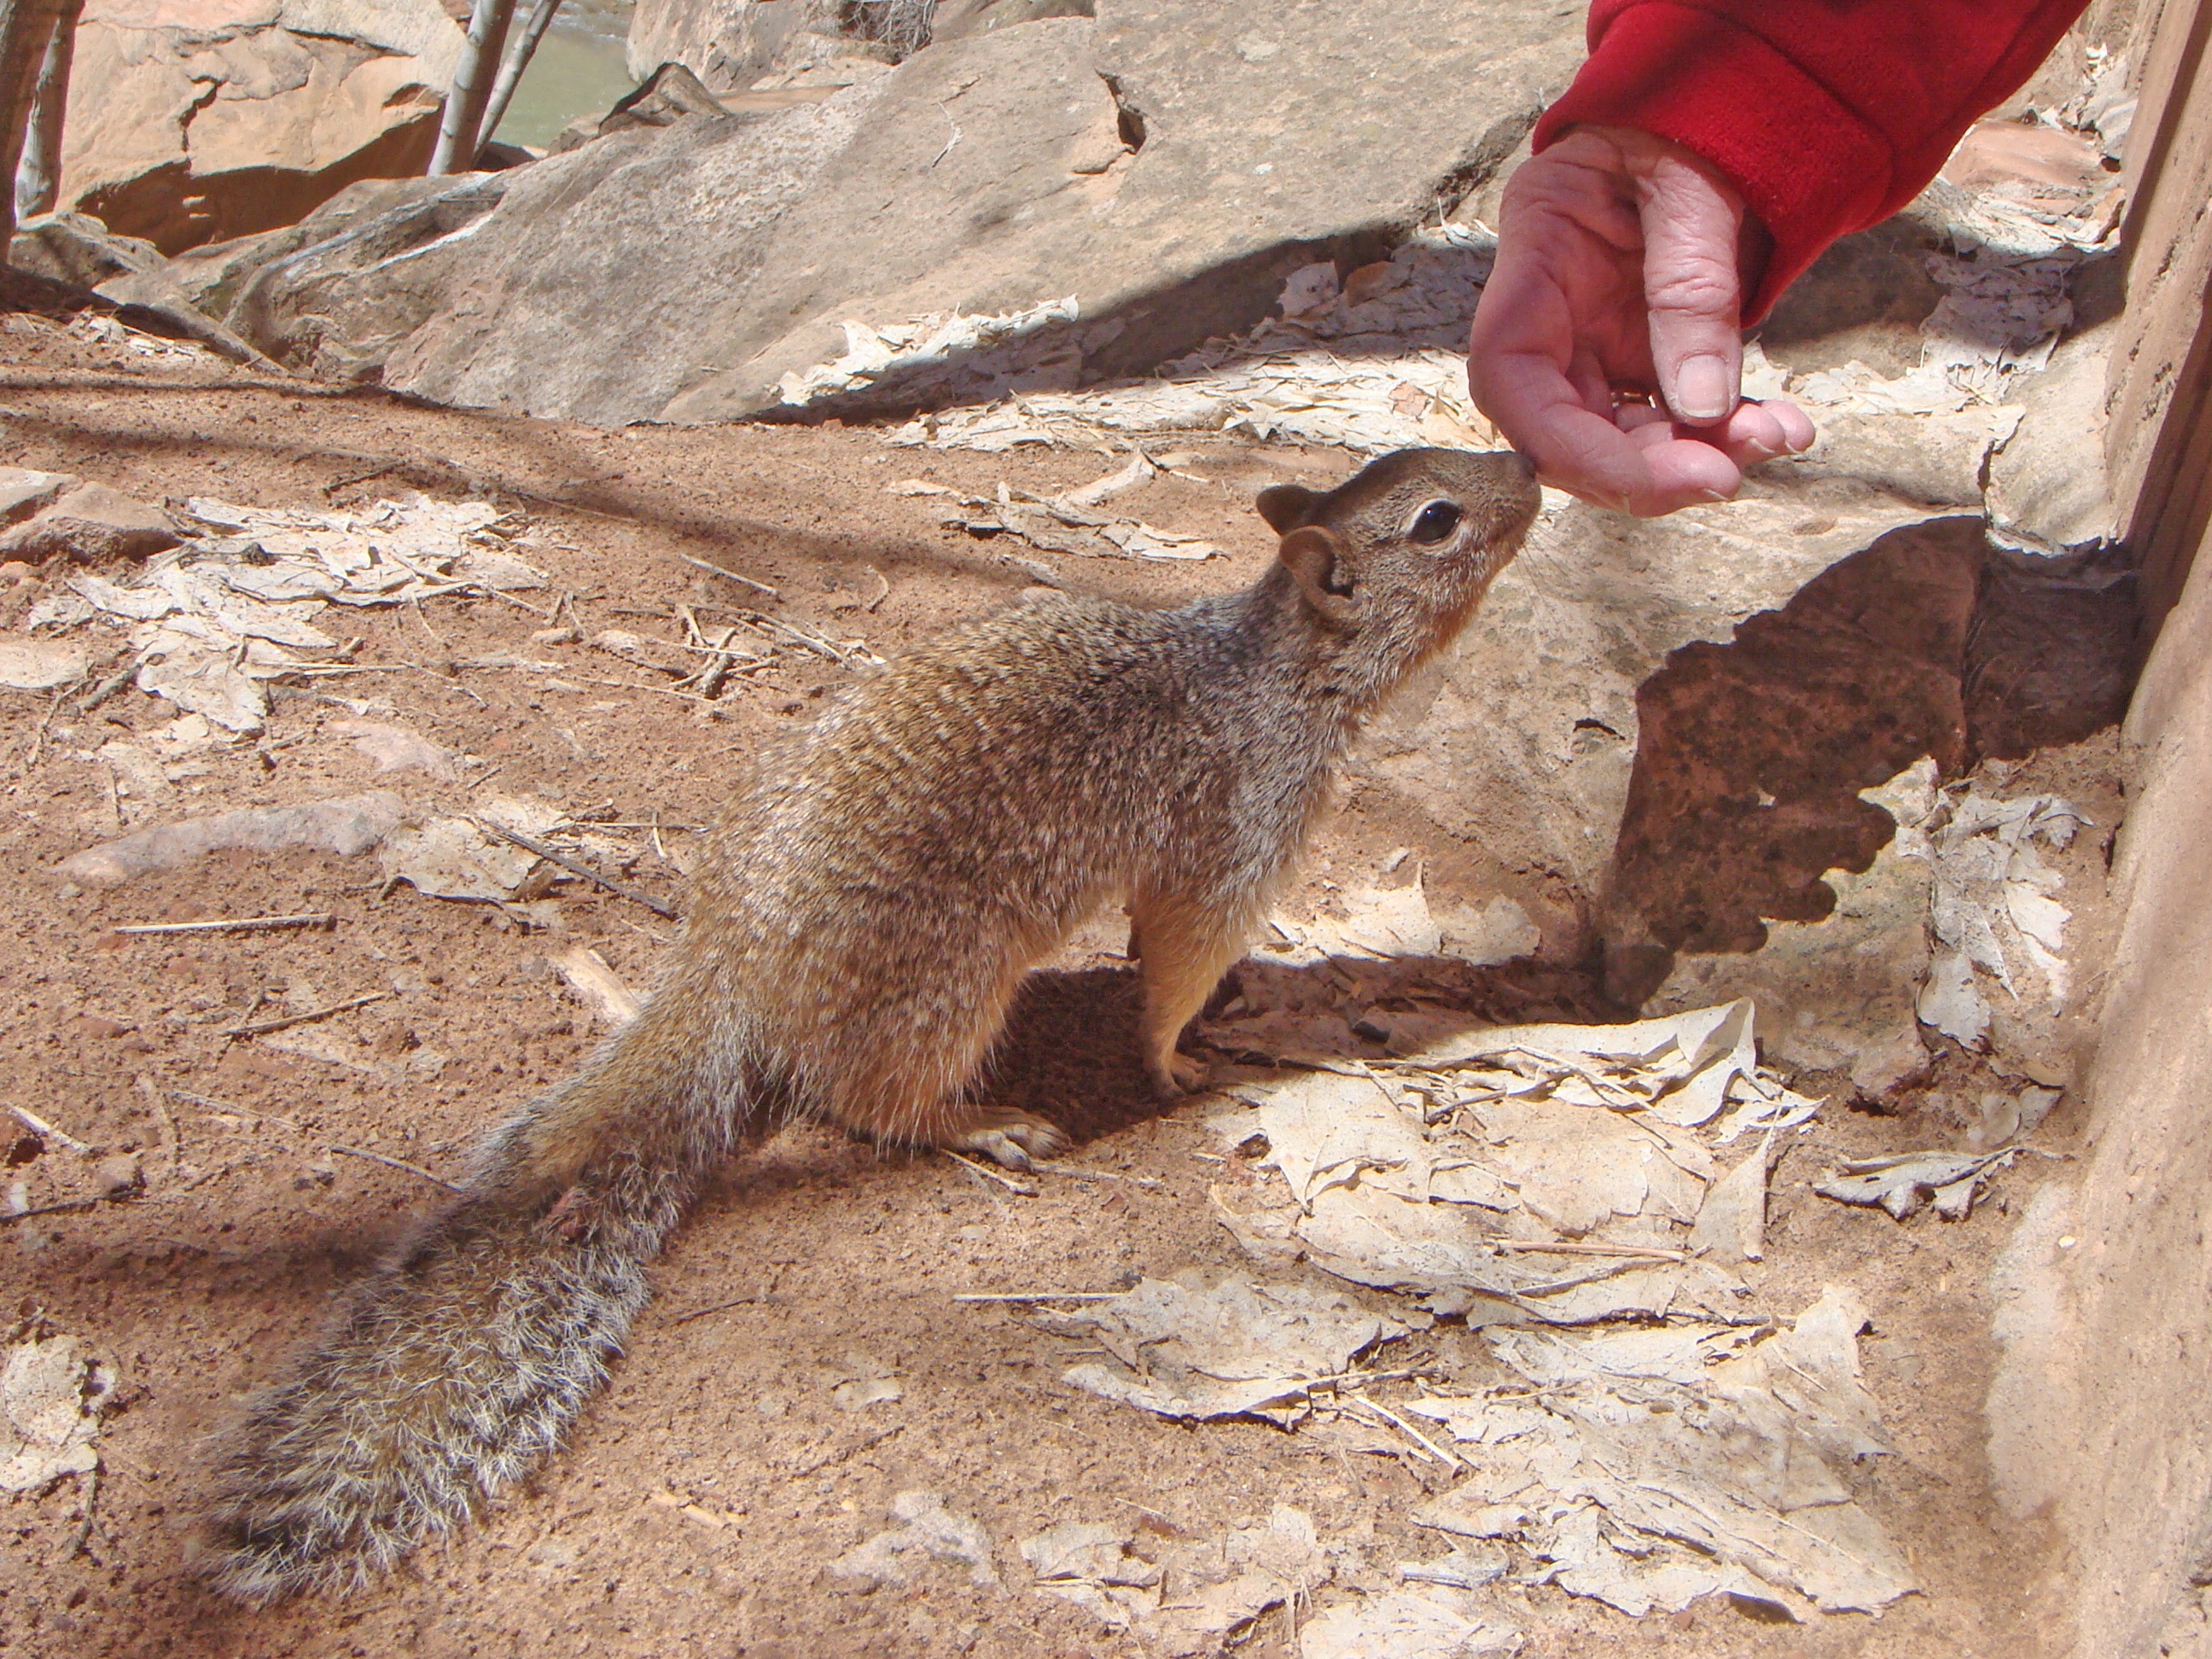
nature, animal, wildlife, zoo, mammal, squirrel, rodent, fauna, rodents, beast, vertebrate, meerkat, tame, ground squirrel